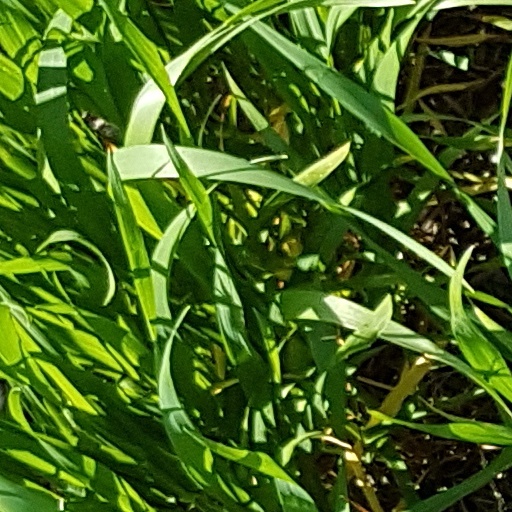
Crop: wheat